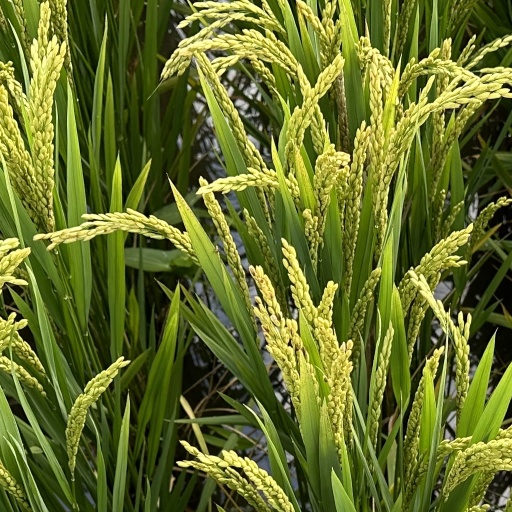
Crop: rice